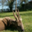
Label: deer